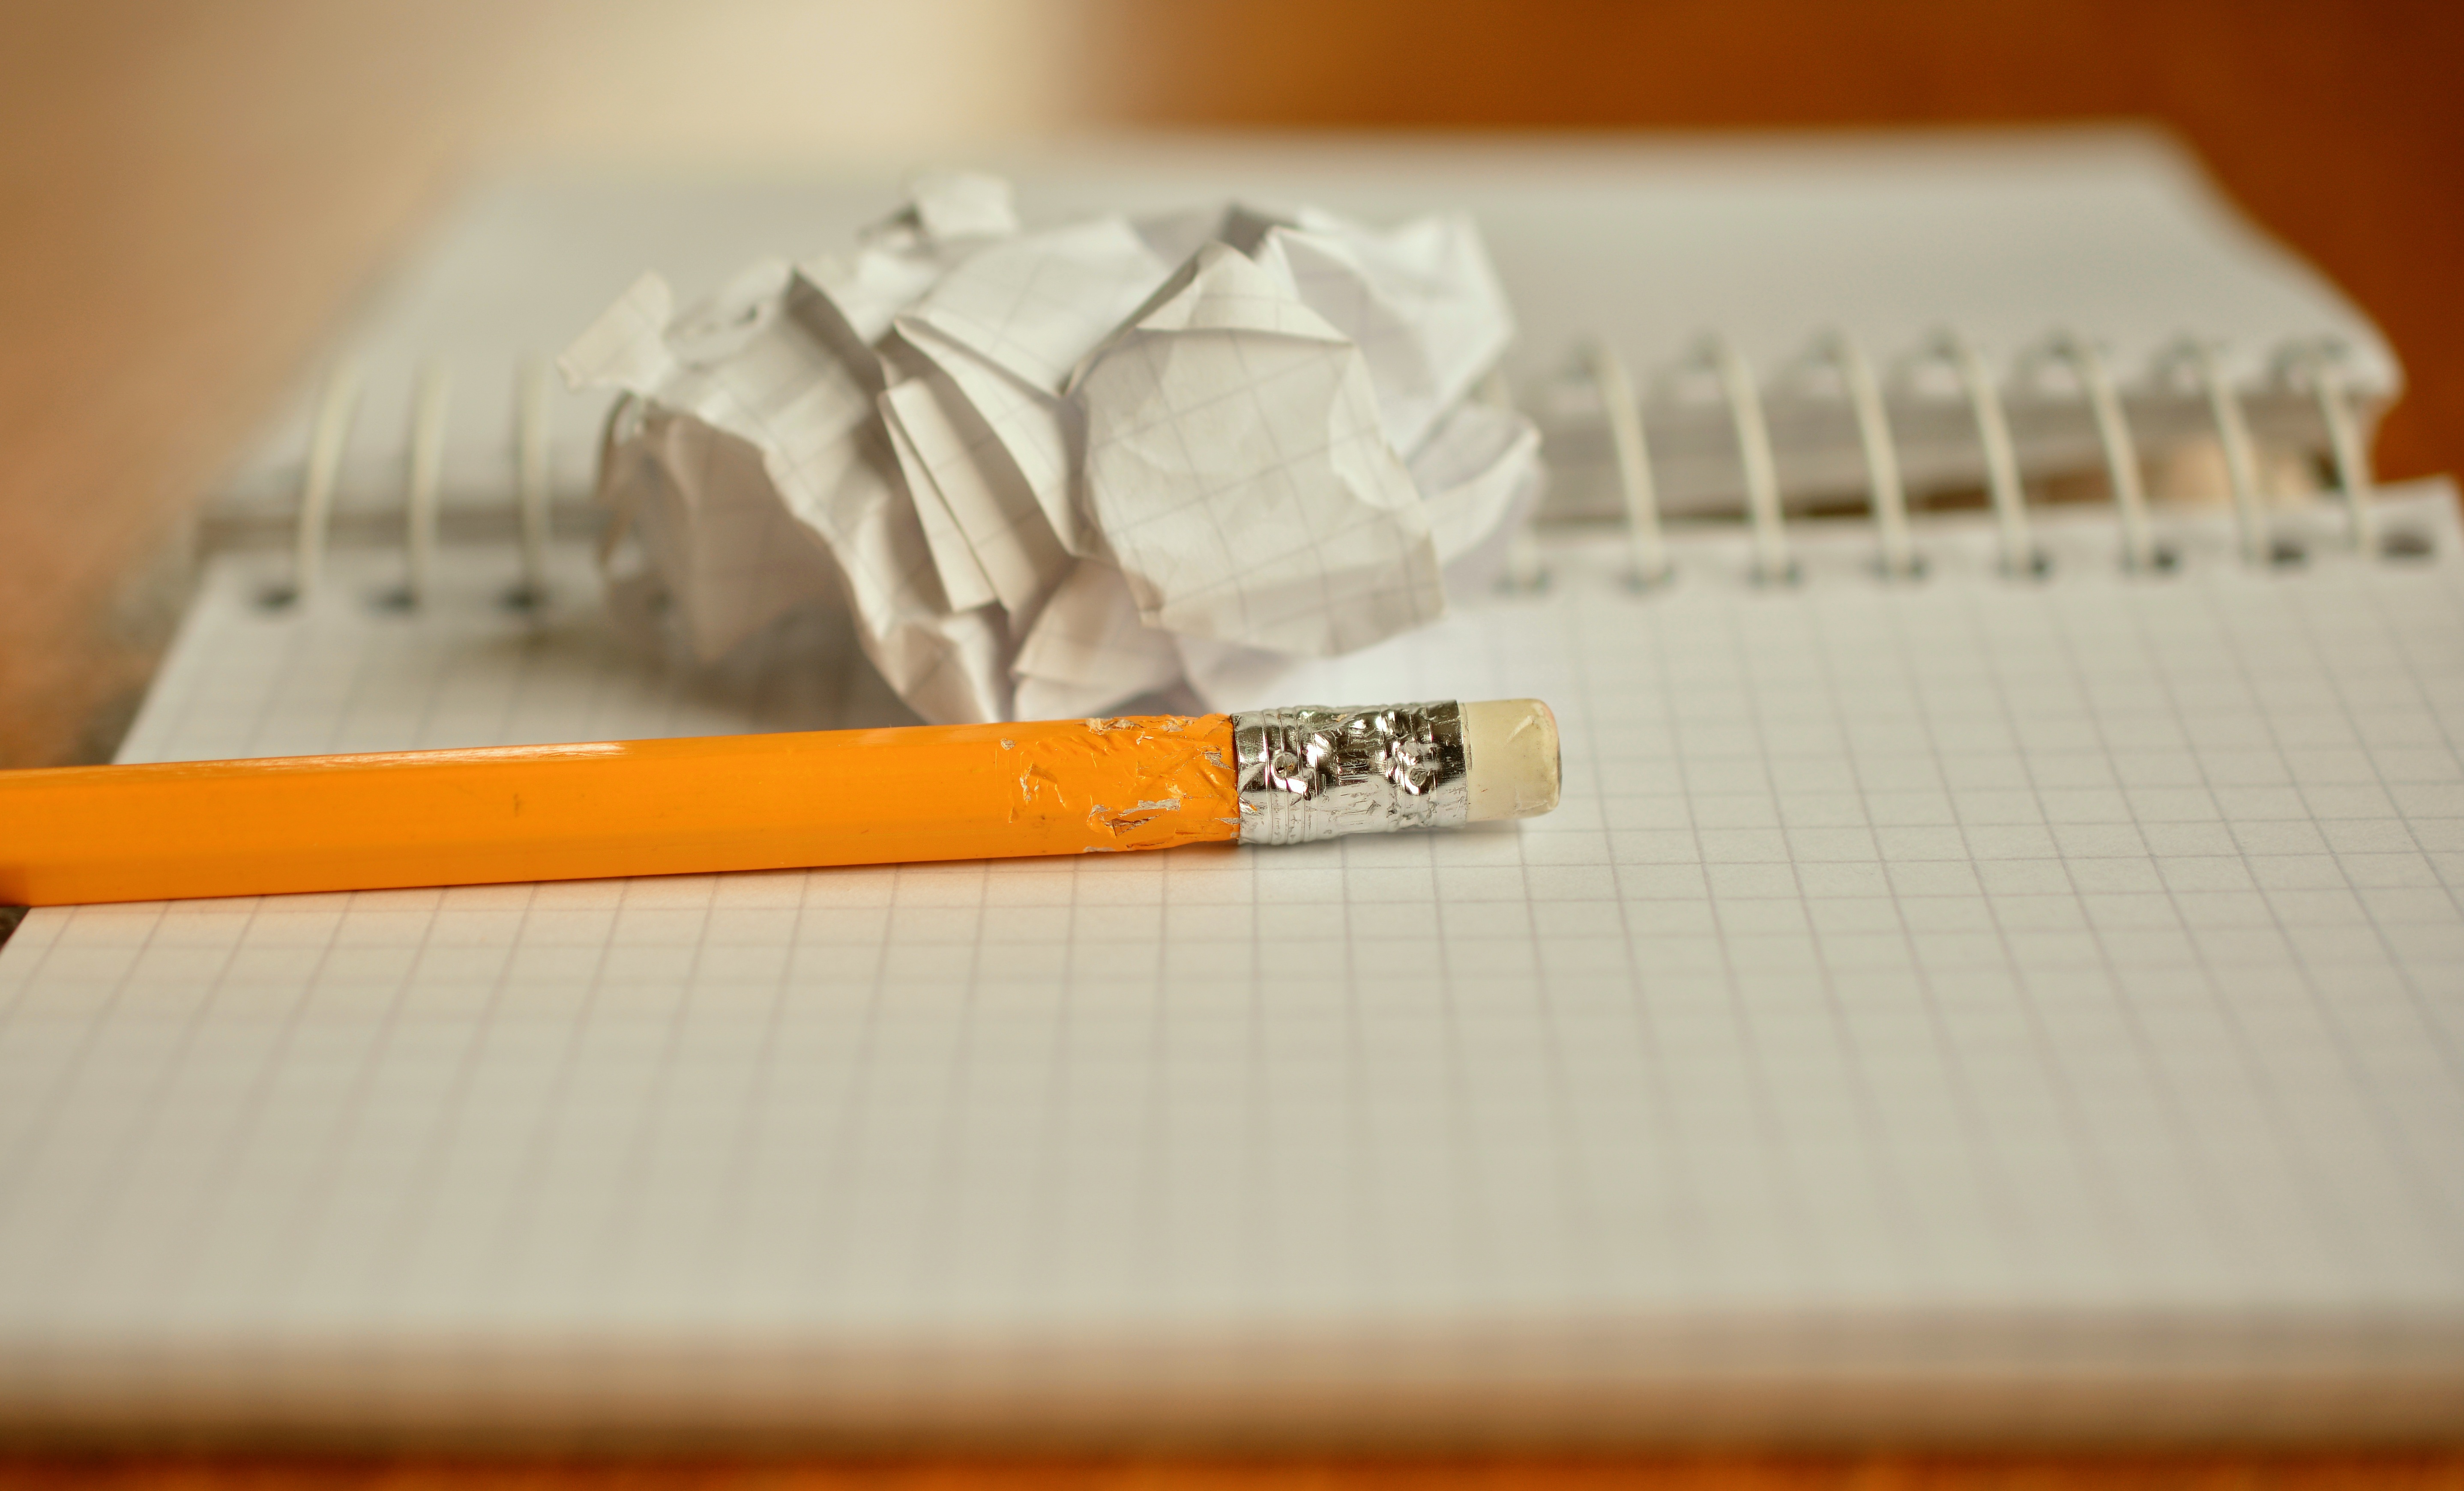
desk, writing, hand, pencil, pen, notepad, office, paper, art, plan, planning, list, notes, leave, feelings, problems, office accessories, office supplies, marker pen, memo, writing tool, paper ball, spiral notebook, chewed